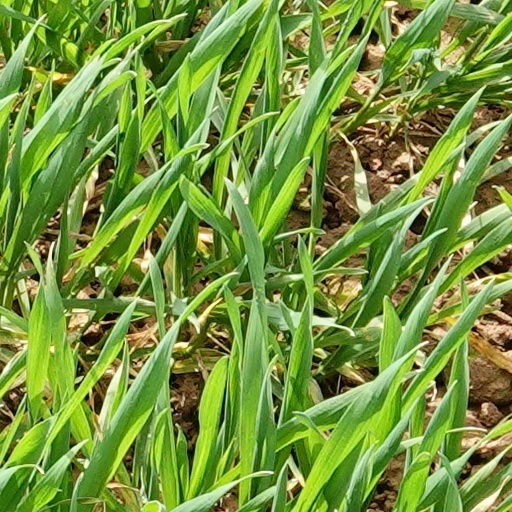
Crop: wheat